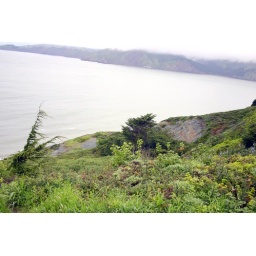
near golden gate bridge looking out into the ocean